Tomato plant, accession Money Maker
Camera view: tilt-top (135 deg); turntable rotation: 30 degrees
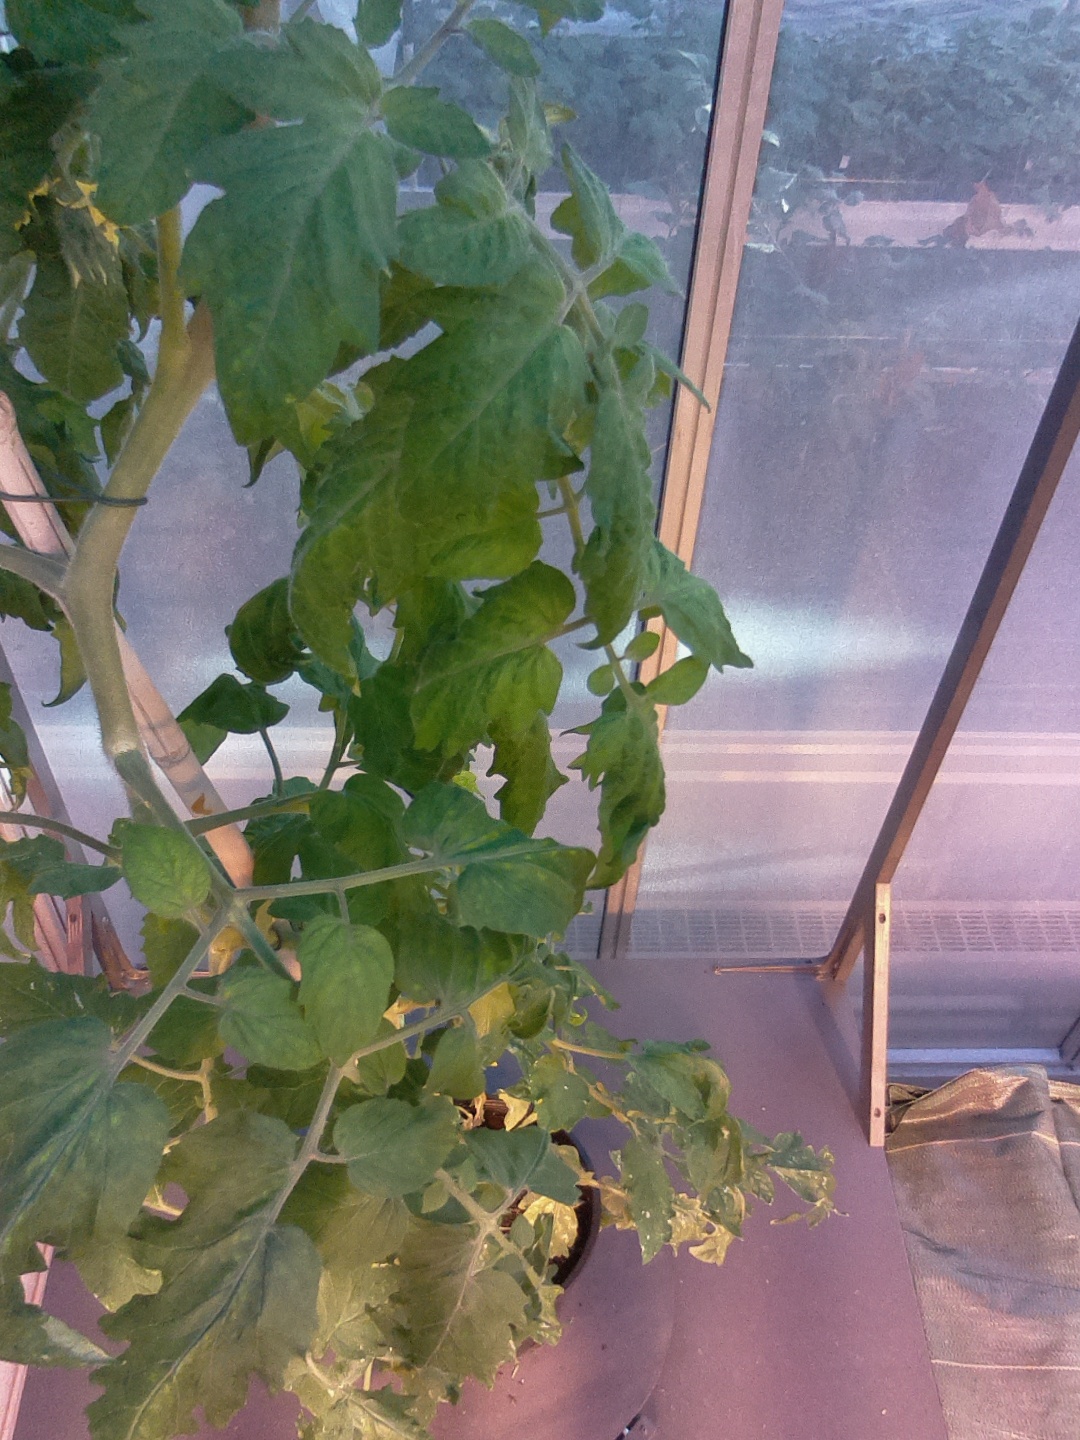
BBCH growth stage 70: Fruits at the main stem or branches visibles